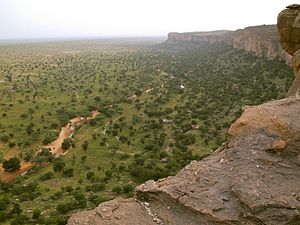
Bandiagara-klippen
Bandiagara-klippen er en markant klippevæg i Moptiregionen i det vestafrikanske land Mali. Klippevæggen, som er op til 500 meter høj, strækker sig mere end 150 km.